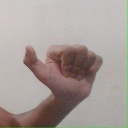
अक्षर: त